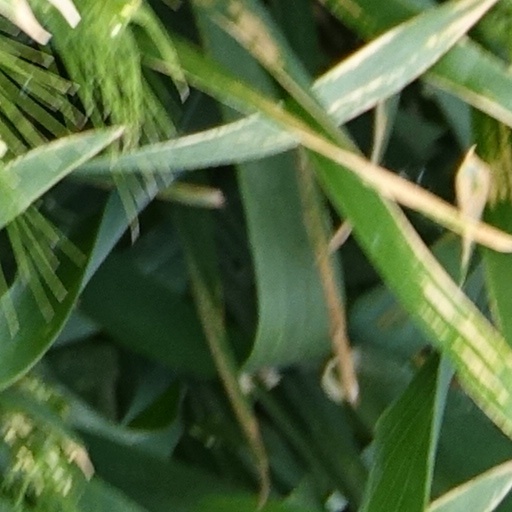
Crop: wheat